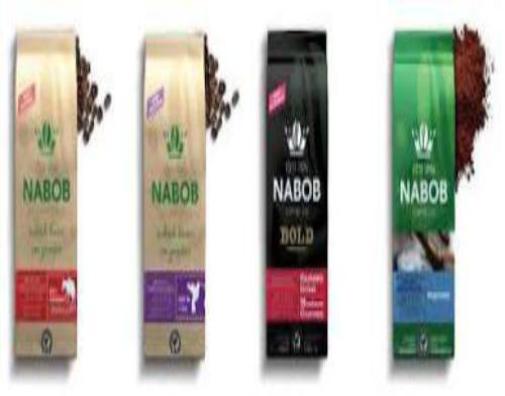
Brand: nabob
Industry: Food